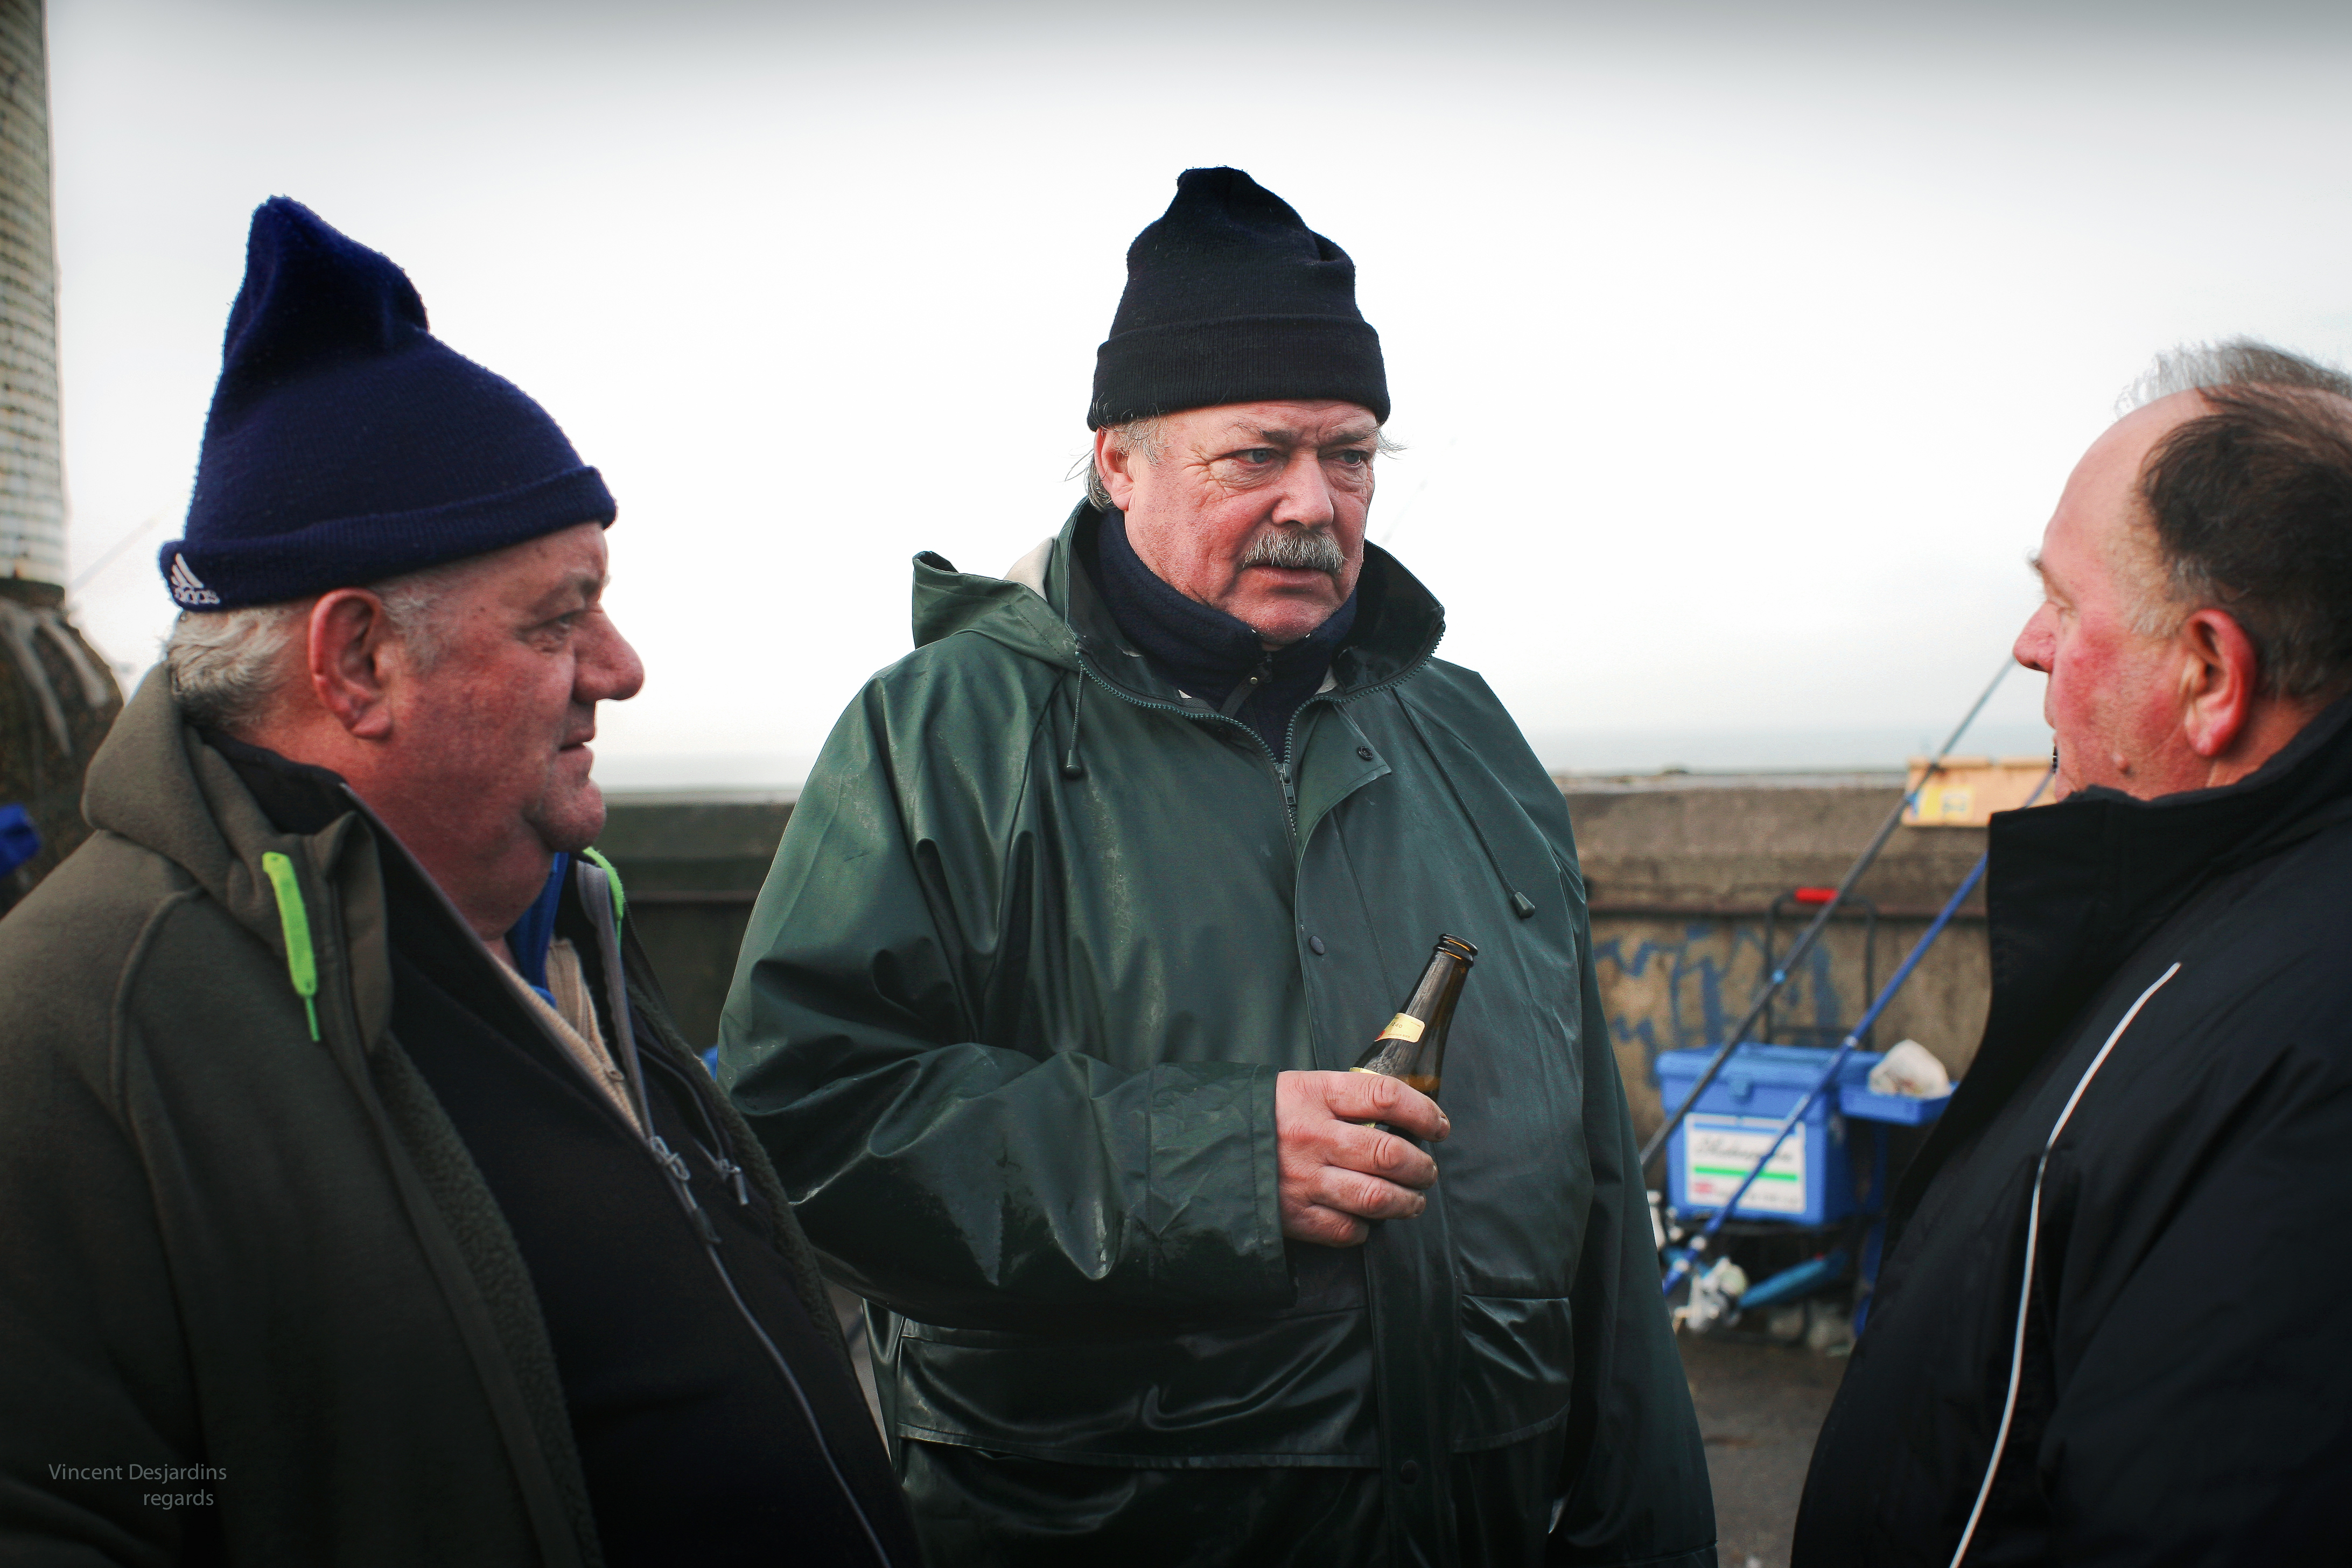
people, community, facial hair